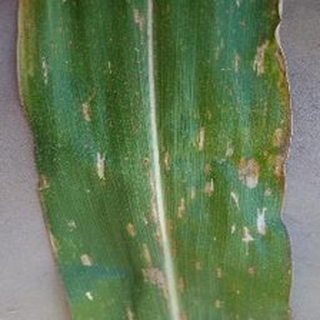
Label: corn_gray_leaf_spot